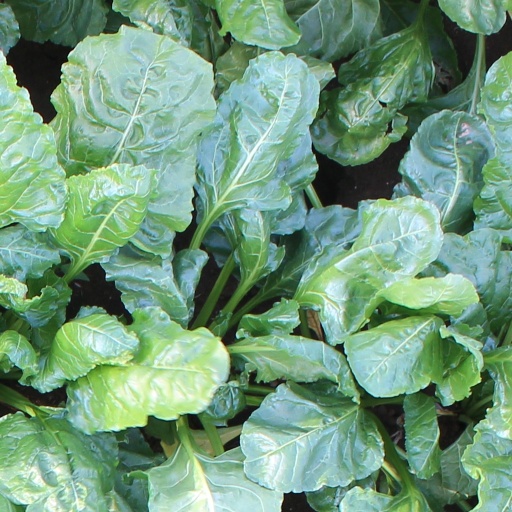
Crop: sugar beet